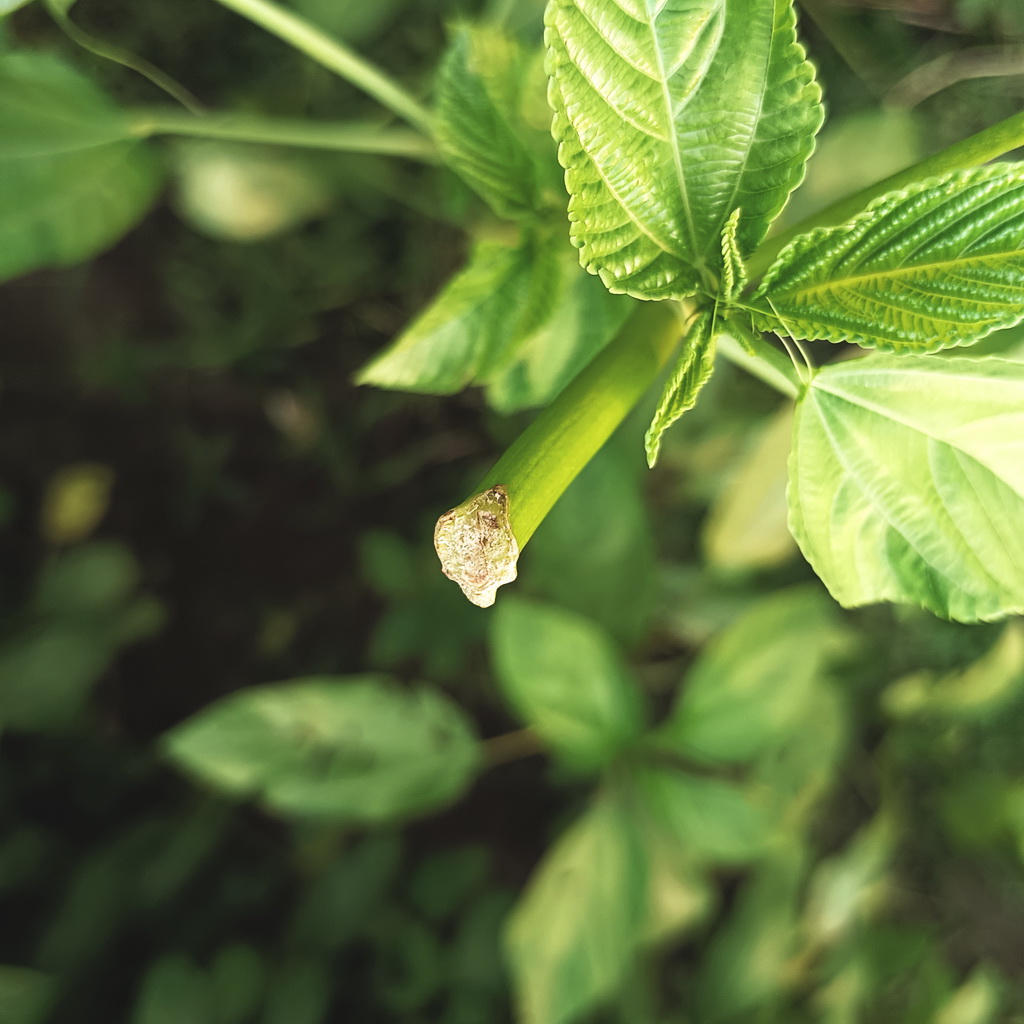
Label: Stem Soft Rot